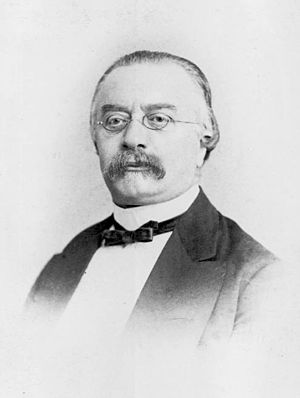
Julius Stern
Julius Stern var en tysk musiker og dirigent.